Shaving horse

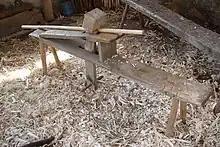
Simple French example, with a stick in place for working

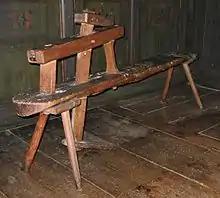
A Black Forest pattern, with more precise clamp

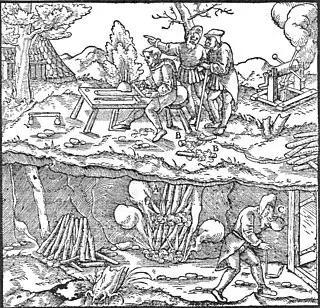
Use of a drawknife and shaving horse from "De Re Metallica", a sixteenth-century work on mine technology

The typical clamp is a vertical bar or bars, hinged on a pivot attached to or passing through the bench/seat top. The top of this bar is enlarged into the "horse-", "dog-", or "dumb" head, the part that holds the wood. Some clamps are worked via string or rope, rather than mechanical leverage.